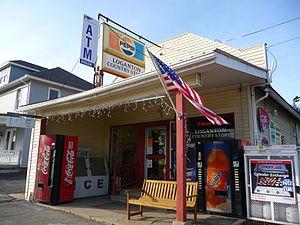
Loganton est un borough situé au sud du comté de Clinton, en Pennsylvanie, aux États-Unis. En 2010, il comptait une population de 468 habitants.